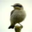
Label: bird